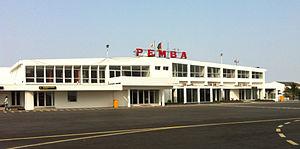
L'aérodrome de Pemba est un petit aéroport international desservant Pemba, au Mozambique.